First United States Army Group

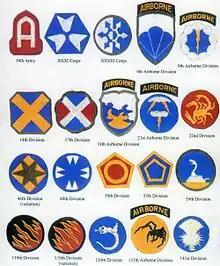
Shoulder patches of some nonexistent units of FUSAG

What follows is the order of battle for the First United States Army Group at one point during Operation Fortitude. The various formations changed as the operation continued in order to mislead Axis intelligence.